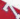
Number: 7